Ann Macbeth

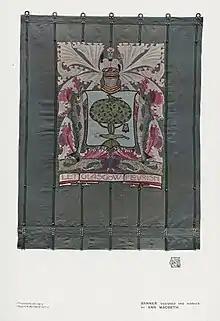
Banner designed and worked by Ann Macbeth. The Studio Magazine vol 50 (1910)

Macbeth became a renowned embroider and designer. Her prolific output included bookbindings, metalwork and designs for carpet manufacturers Alexander Morton and Co., Donald Bros. of Dundee, and Liberty's & Knox's Linen Thread Company. For Liberty, Macbeth also provided Art Nouveau-style embroidery designs that featured in the firm's mail order catalogues until the outbreak of the First World War. Her designs were sold by Liberty as iron-on transfers for the embroidery of dresses and furniture.